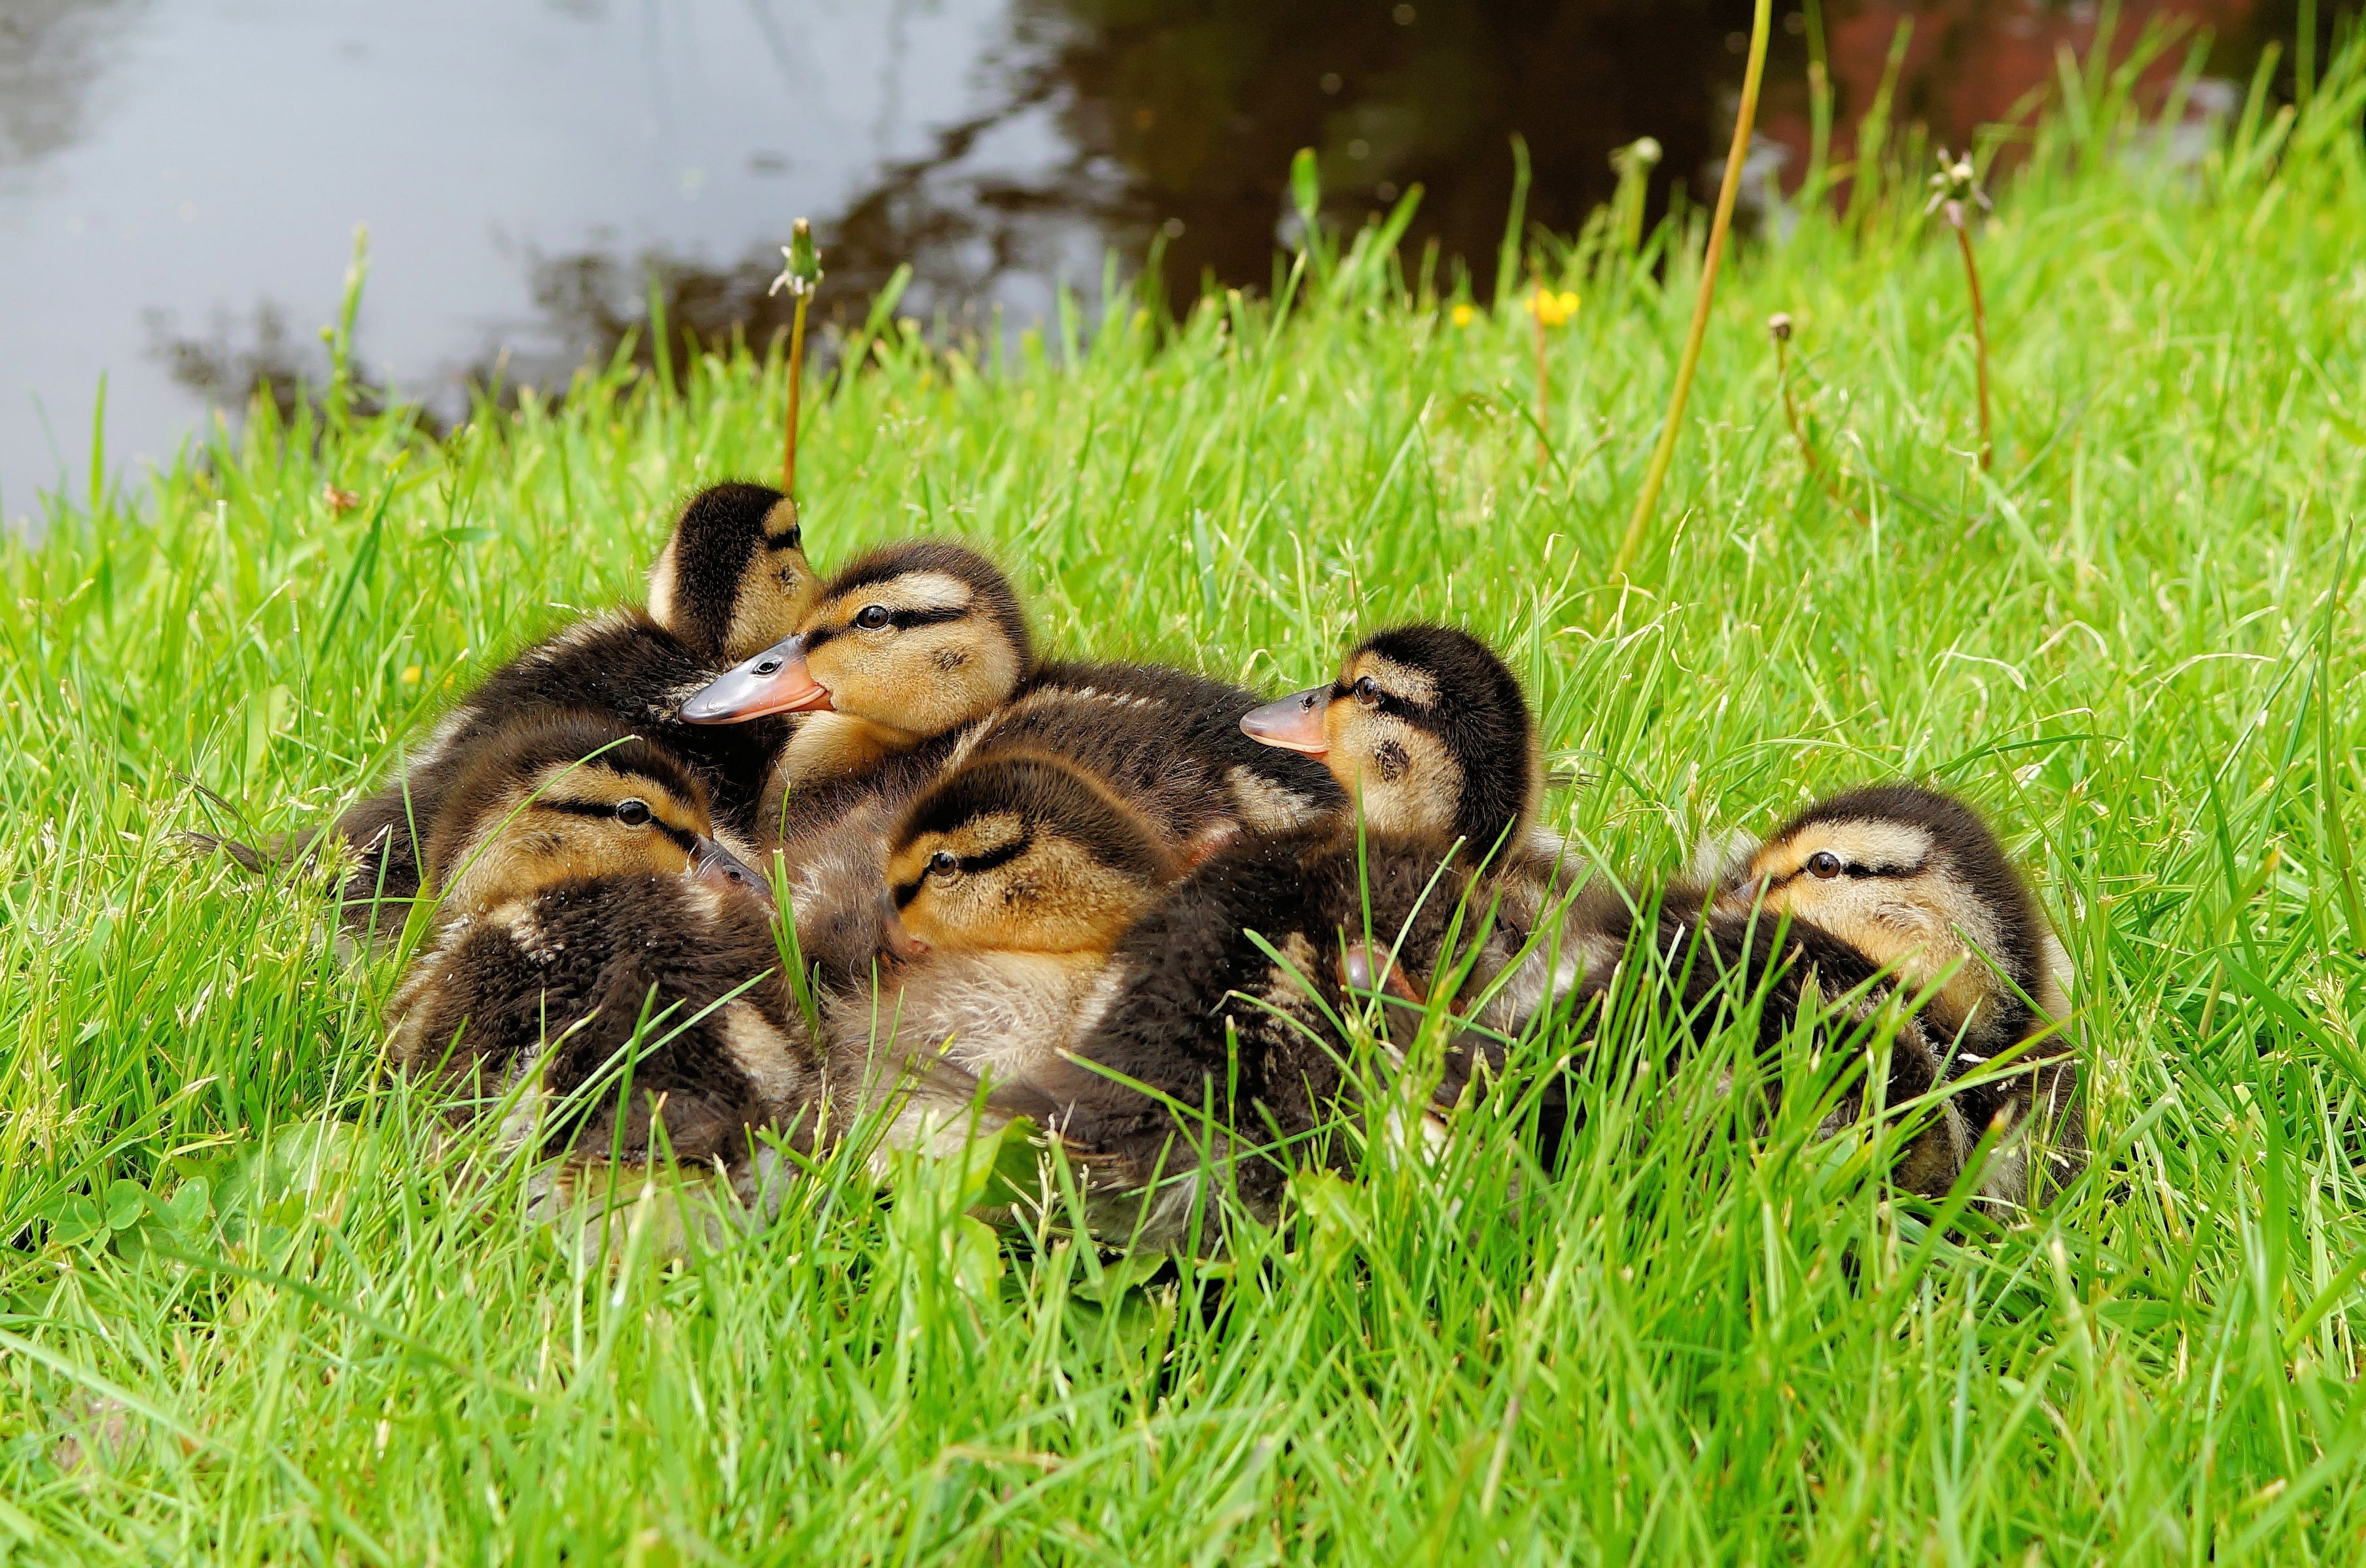
grass, bird, cute, wildlife, beak, small, fauna, poultry, duck, vertebrate, ducks, fluff, waterfowl, chicks, water bird, mallard, young bird, ducks geese and swans